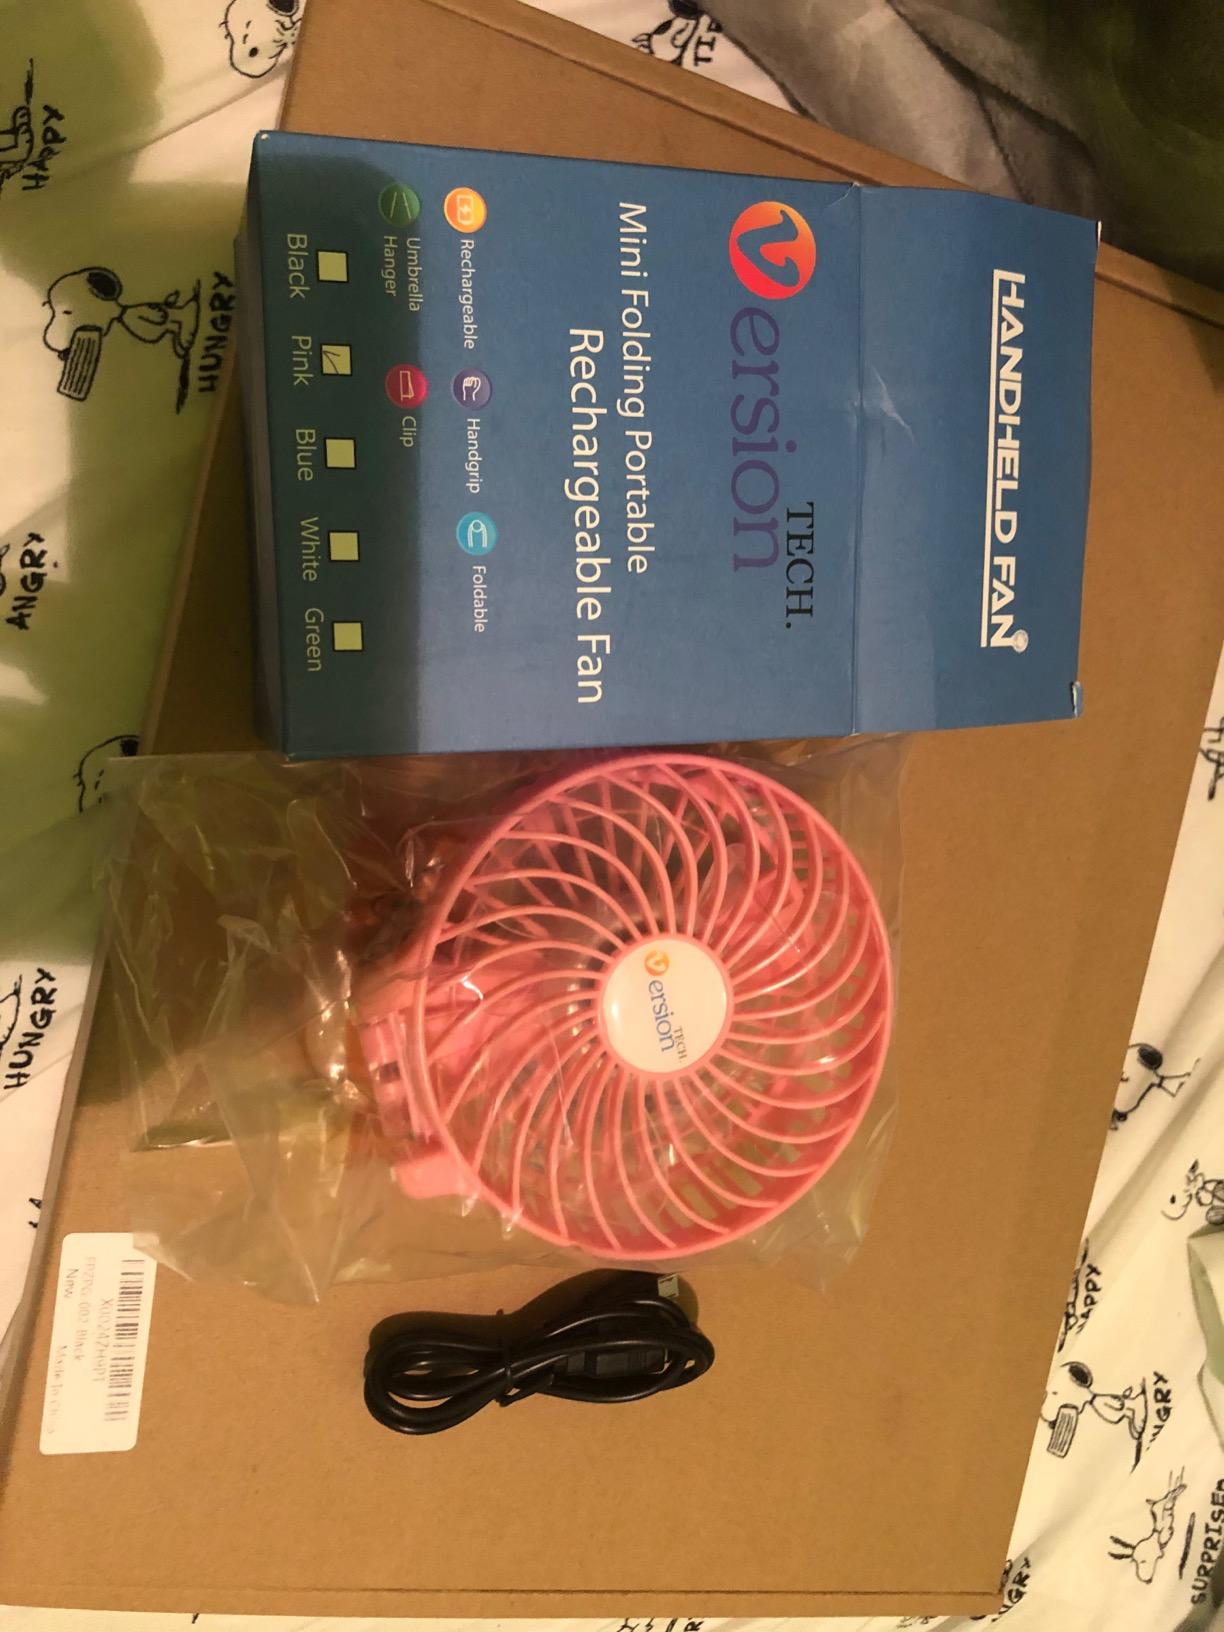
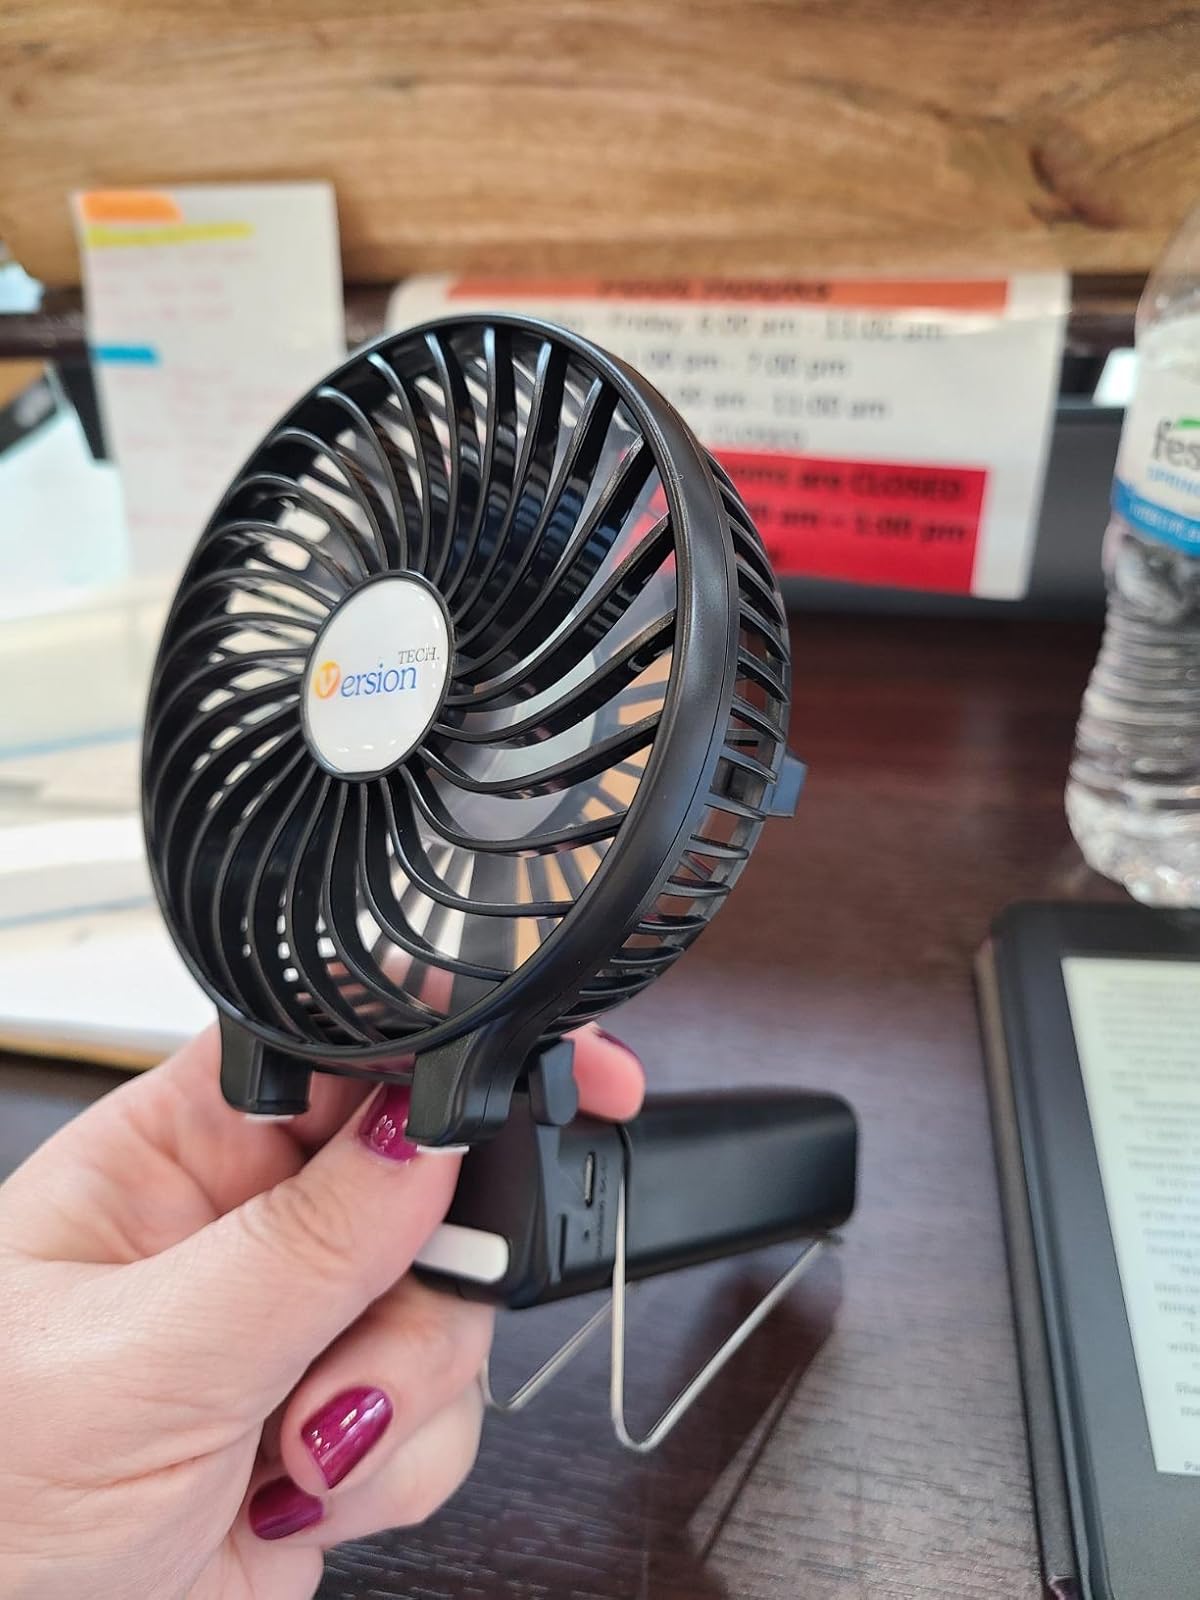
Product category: fan
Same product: no